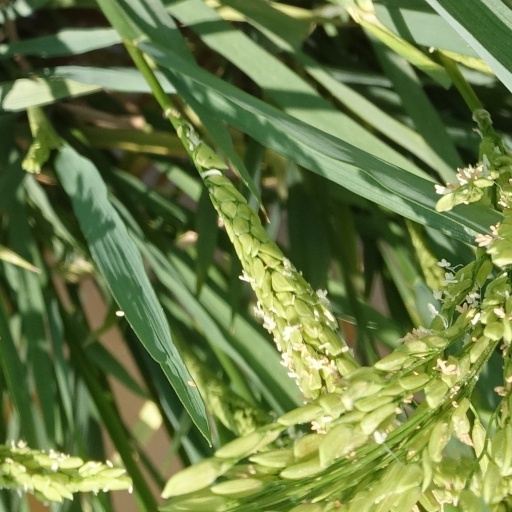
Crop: rice